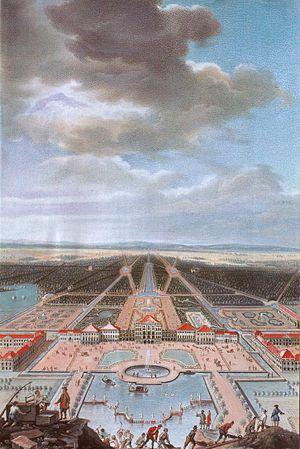
Le château de Nymphenbourg à Munich était autrefois la résidence d’été des princes-électeurs et des rois de Bavière.